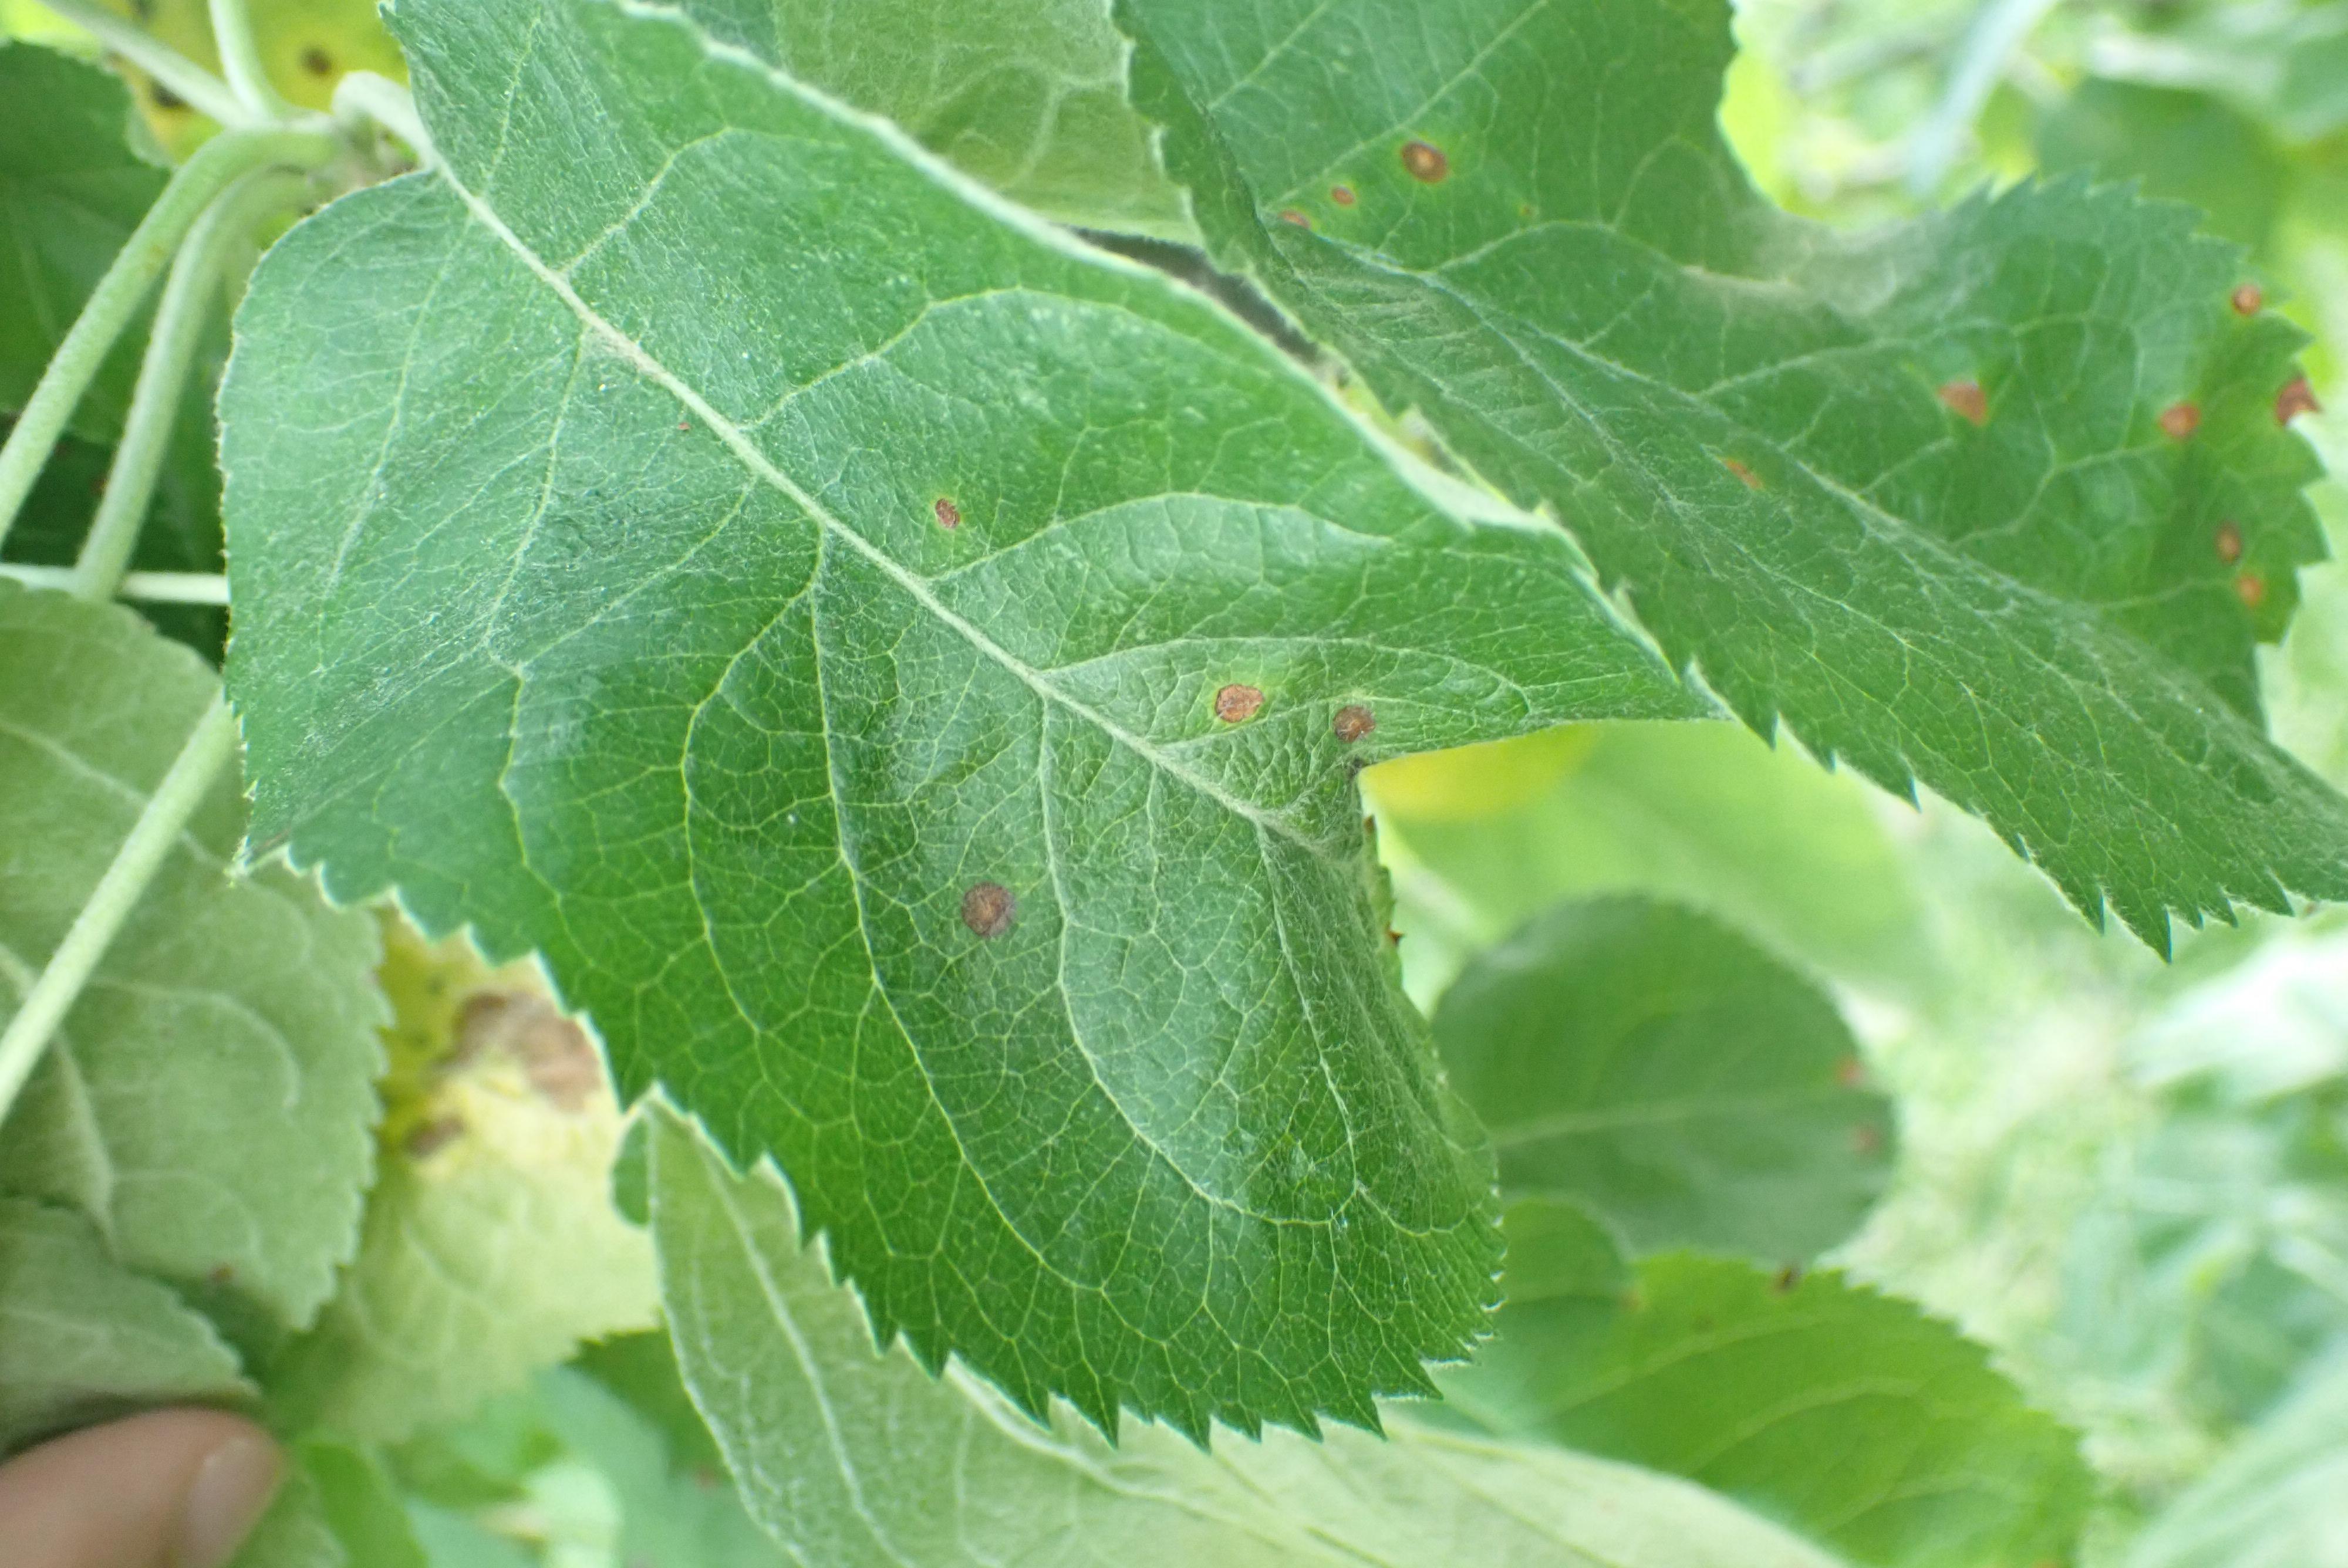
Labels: frog_eye_leaf_spot